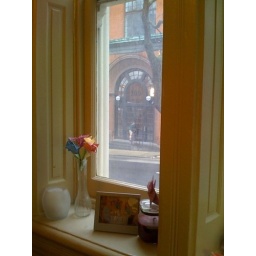
random man in shorts banging on the door across the street while if flurries